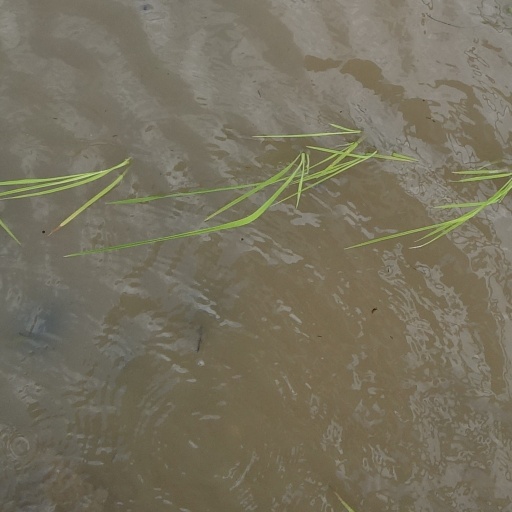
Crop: rice